Question: What color is the floor?
Tambaya: Mene launin kasan?
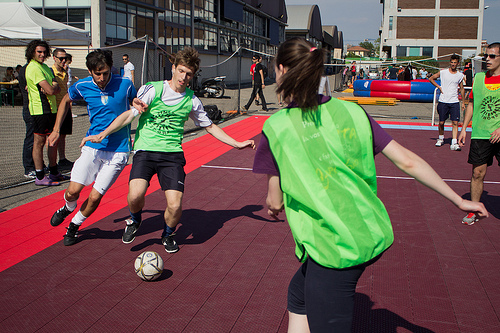
Answer: Brown.
Amsa: Ruwan ƙasa-ƙasa.